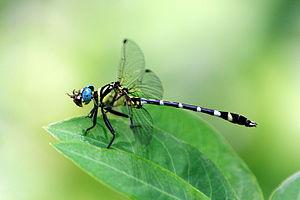
Microgomphus est un genre d'insectes odonates de la famille des Gomphidae appartenant au sous-ordre des Anisoptères.